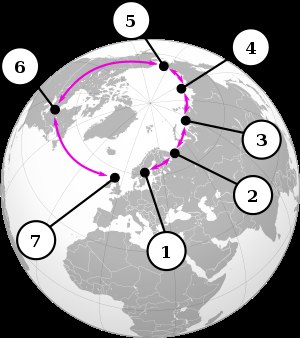
Ringart / Kendte eksempler / Larus-måger
Måger som parrer sig med hinanden i en cirkumpolar ring. 1: Sildemåge, 2: Siberisk bestand af Sildemåge, 3: Sibirisk måge, 4: Birulas måge, 5: Vegamåge, 6: Amerikansk sølvmåge, 7: Sølvmåge.
"En ringart er inden for biologi en sammenhængende serie af nabopopulationer, som hver især kan få afkom med de nærmeste populationer, men hvor der findes mindst to ""ende""-populationer i serien som er for fjernt beslægtede til at parre sig med hinanden selvom der kan ske en potentiel genudveksling gennem de sammenhængende populationer. Sådanne ikke-parrende, omend genetisk forbundne, ""ende""-populationer kan sameksistere i det samme område.